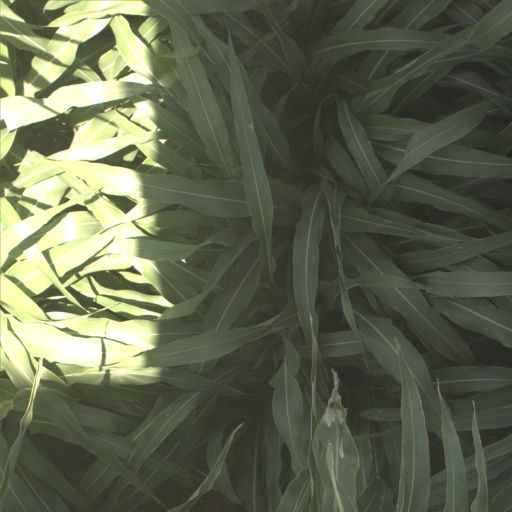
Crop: sorghum